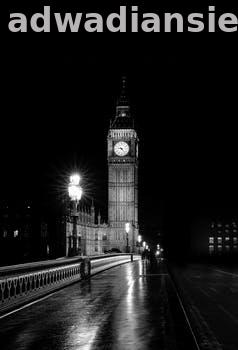
Label: Watermark